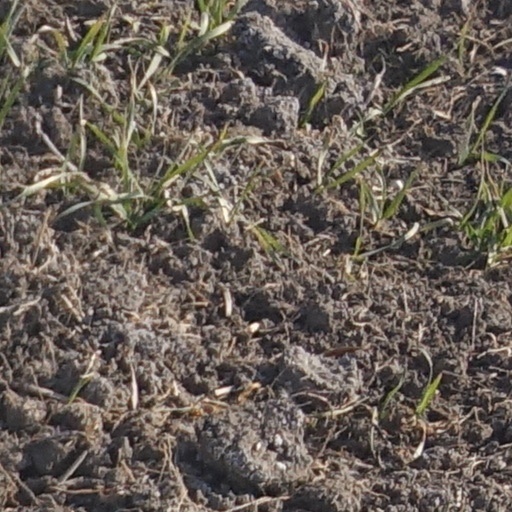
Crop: wheat